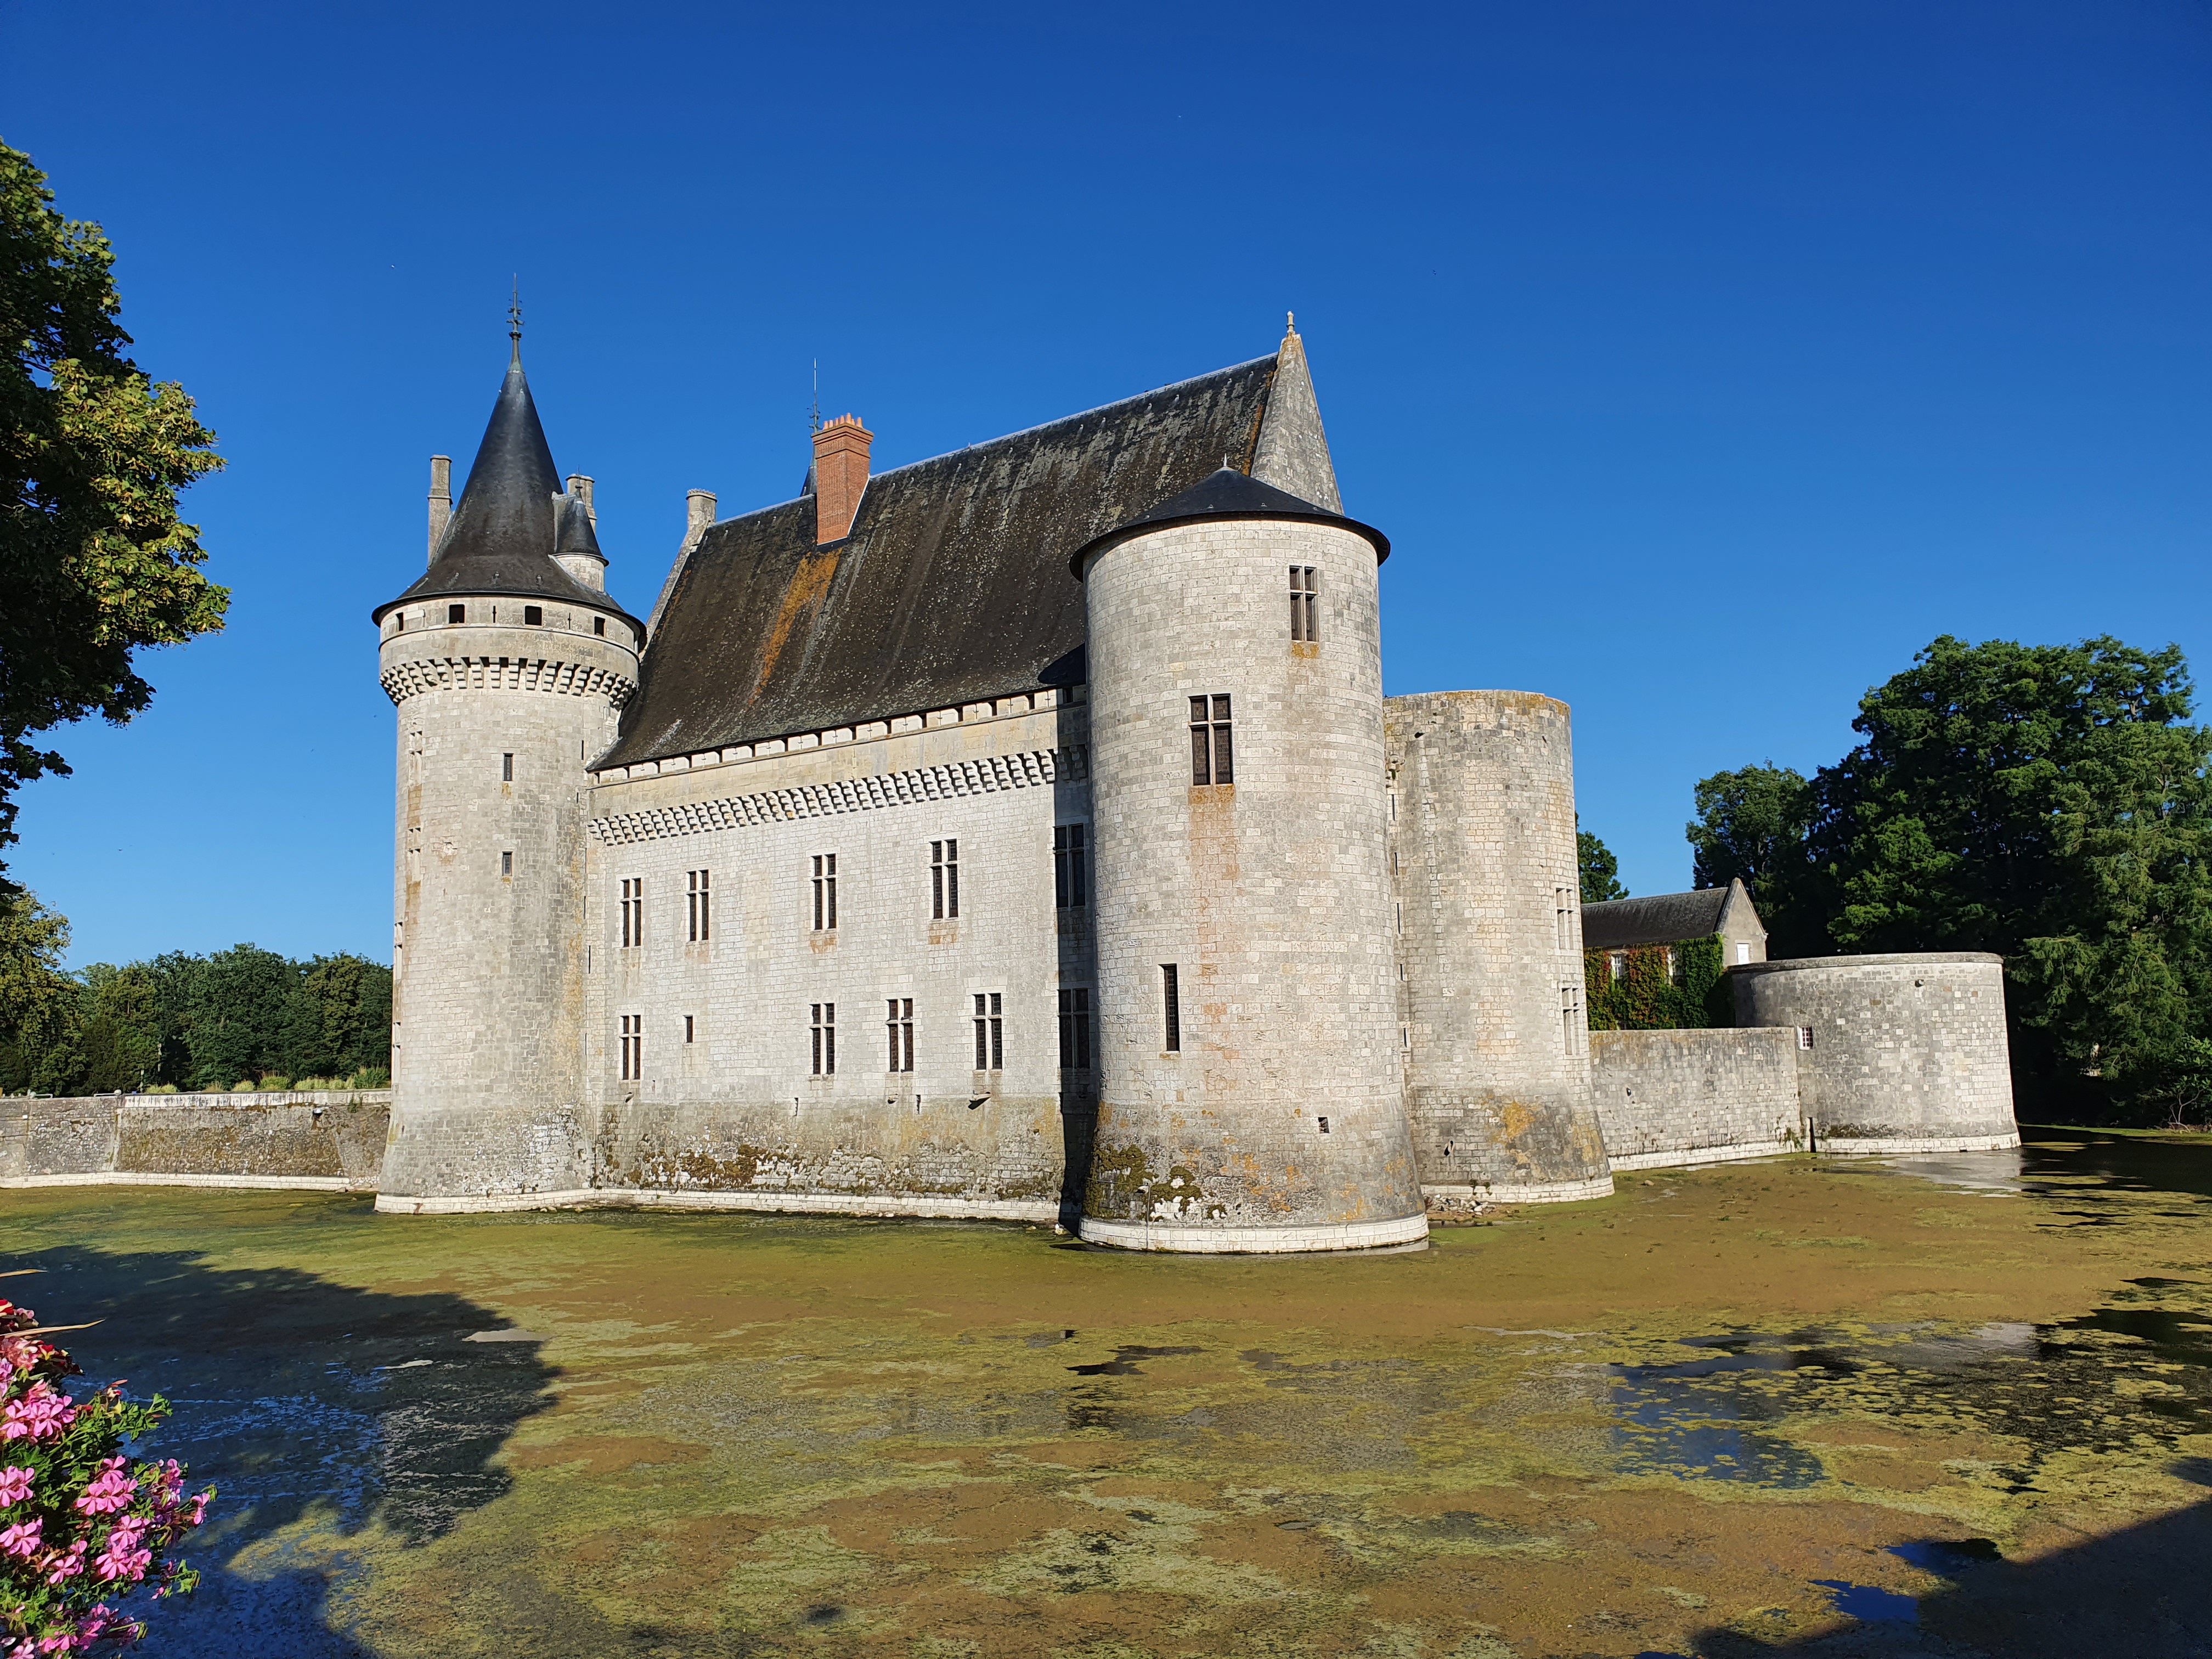
sully, loire, castle, middle ages, france, french, loiret, fortress, keep, moat, sange, royalty, king, queen, duke, tourism, sunshine, tower, property, building, facade, wall, landmark, real estate, house, manor house, medieval architecture, chateau, garden, turret, estate, shrub, palace, historic site, mansion, tourist attraction, history, stately home, landscaping, historic house, water castle, spire, listed building, steeple